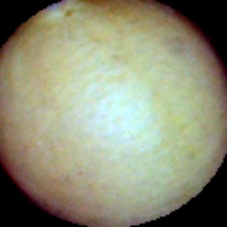
Label: Intact